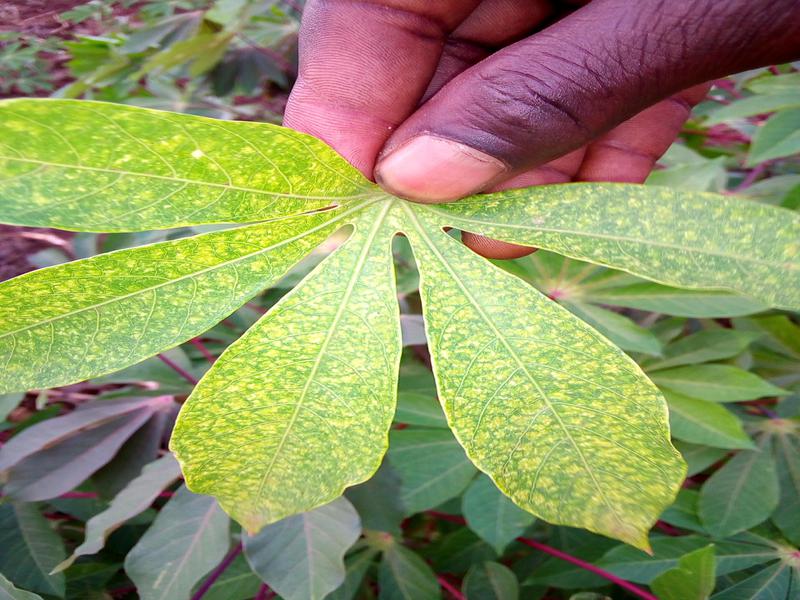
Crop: cassava
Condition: green_mottle